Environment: real
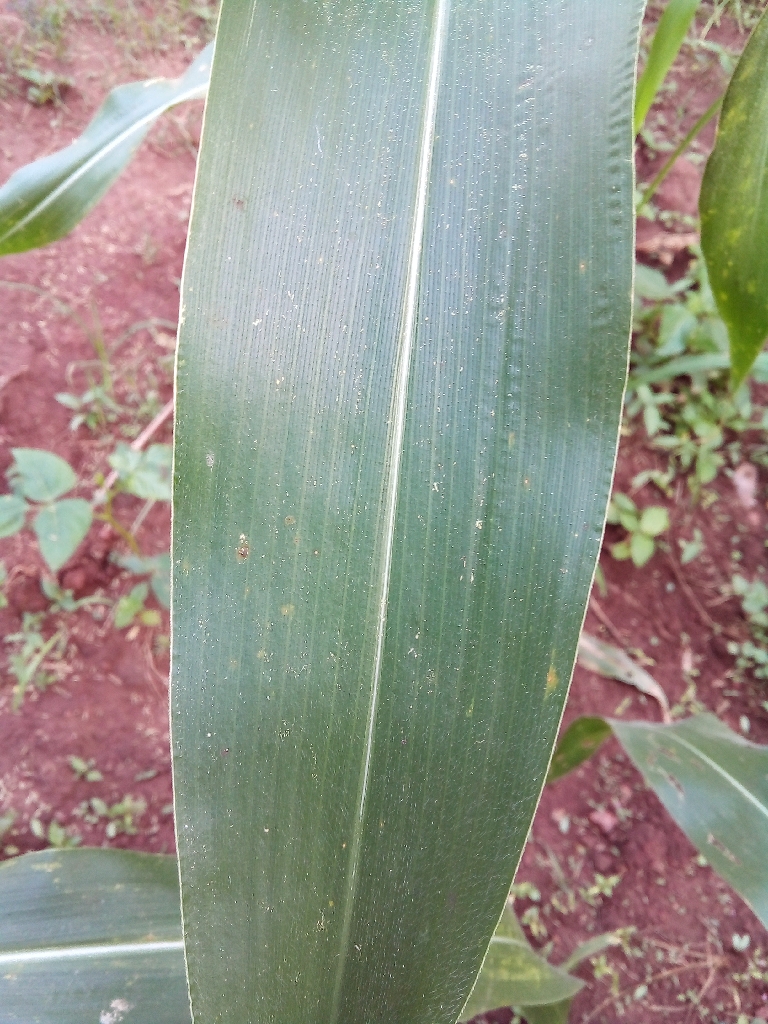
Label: healthy